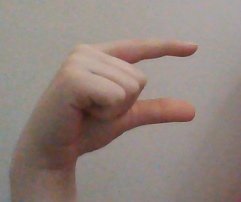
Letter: dal